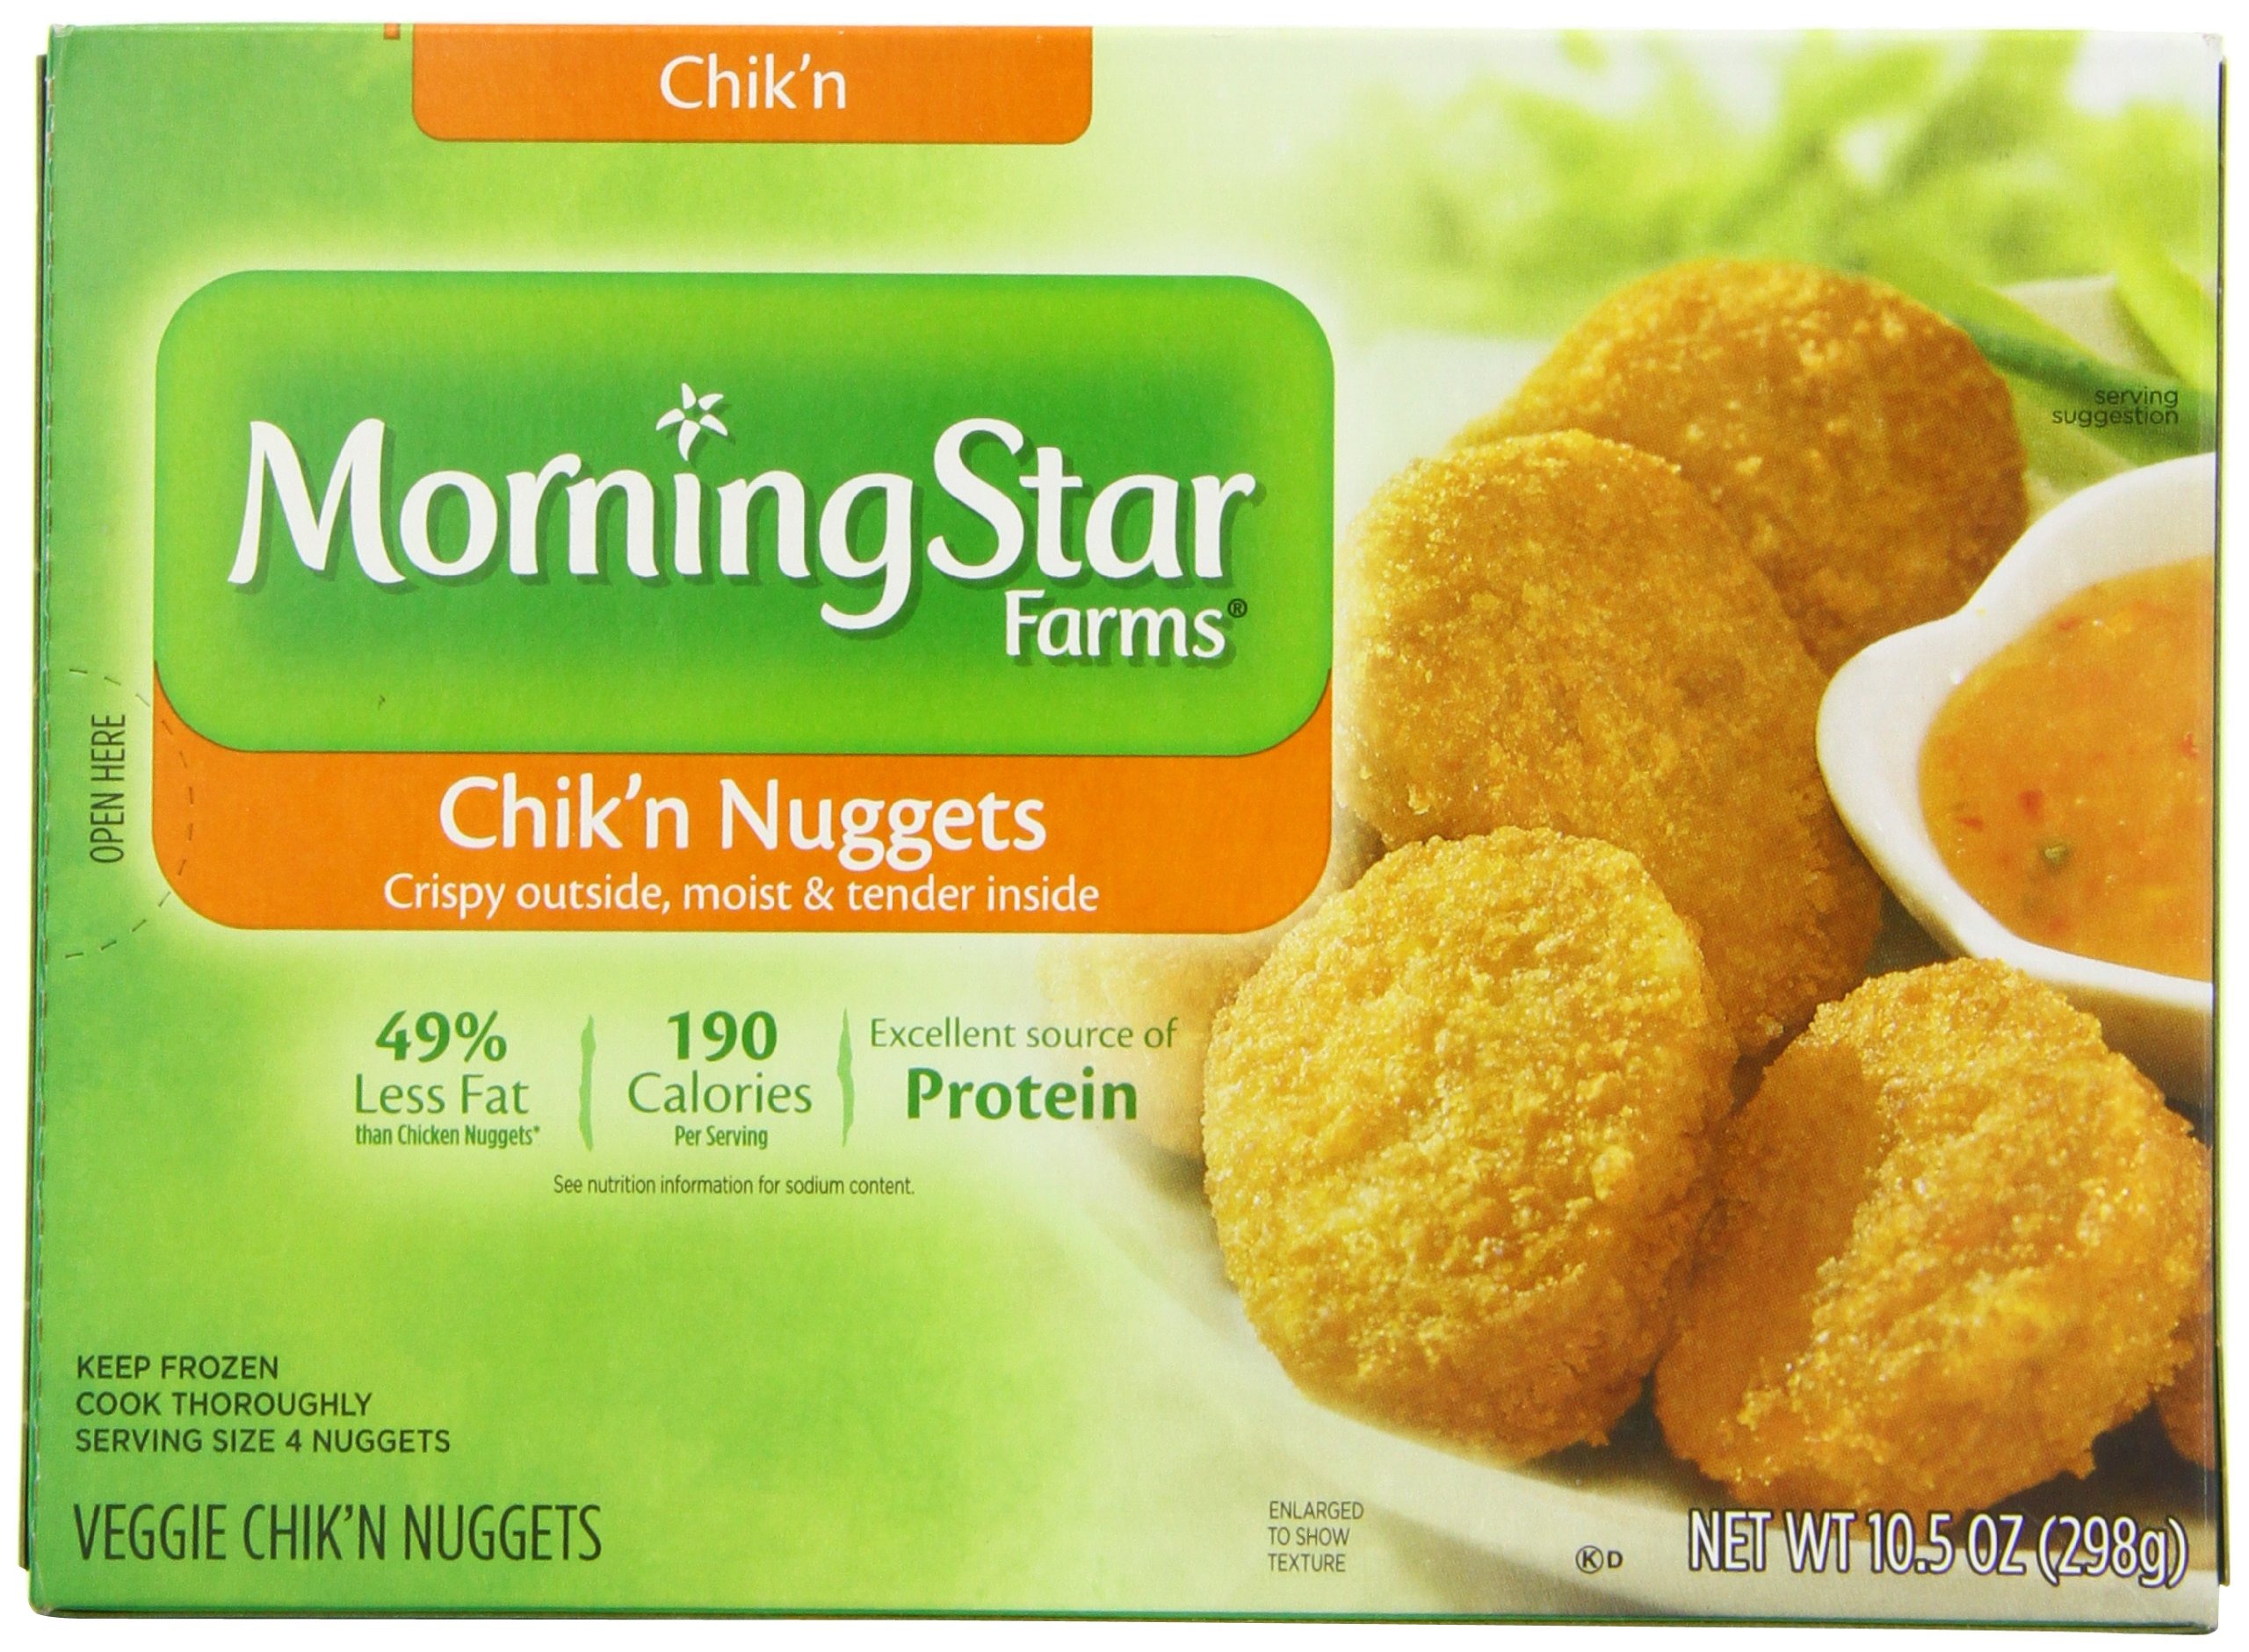
Item Name: MorningStar Farms, Chik'n Nuggets, 10.5 oz (Frozen)
Product Description: frozen chicken nuggets and tenders
Value: 10.5
Unit: Ounce

Price: 4.705